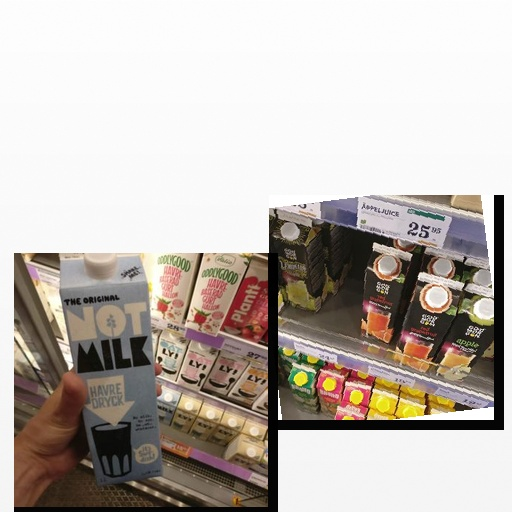
Food items: oat_milk, red_grapefruit_juice